The Andy Griffith Show

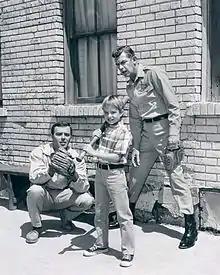
Sam Jones (Ken Berry) and his son Mike (Buddy Foster) were recurring characters in the final season of "The Andy Griffith Show," setting up the sequel series "Mayberry R.F.D."

In 1964, daytime reruns began airing during the fall season and the show has been in syndication since. The reruns were retitled "Andy of Mayberry" to distinguish the repeat episodes from the new episodes airing in primetime.